Heralds of the Gospel

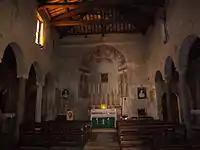
San Benedetto in Piscinula Church, in Rome

As a further development of the charism, the family of the Heralds of the Gospel has given rise to two societies of apostolic life: